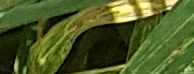
Label: Wheat___Yellow_Rust